Call to Arms (1982 video game)

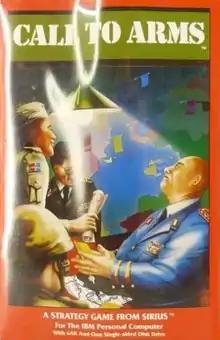

Call to Arms (also known as Conquest) is a 1982 computer wargame published by Sirius Software.